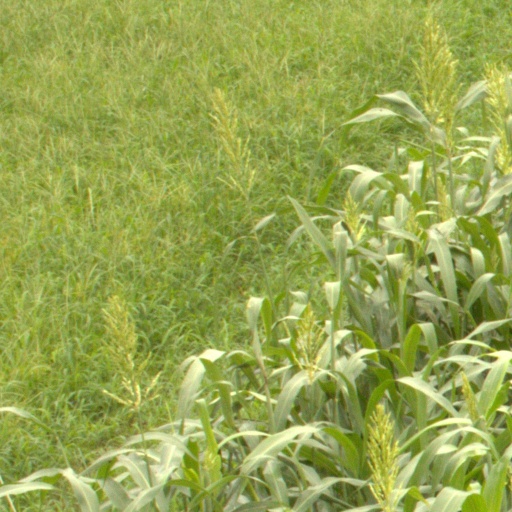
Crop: sorghum